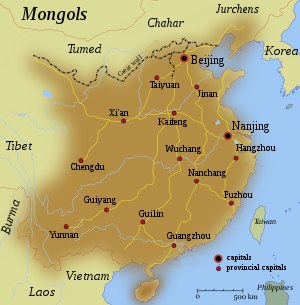
Ming-dynastiet
Ming-dynastiet omkring år 1580.
Ming-dynastiet, 1368-1644, var det sidste kejserdynasti, der havde Hankinesere som regenter. Det efterfulgte Yuan-dynastiet, der havde kejsere af mongolsk oprindelse, og det blev efterfulgt af Qing-dynastiet, der havde kejsere af manchurisk oprindelse